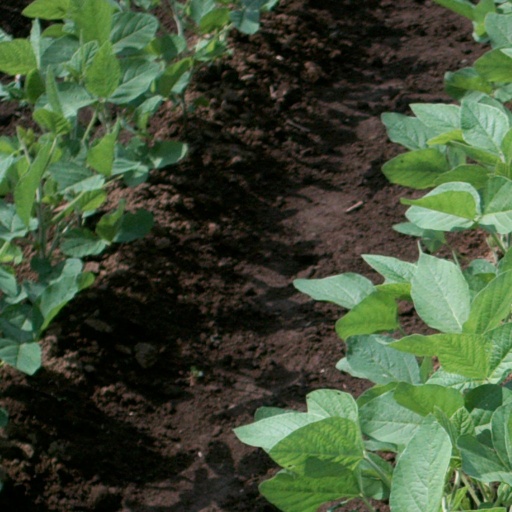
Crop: soybean